Emperor Kanmu

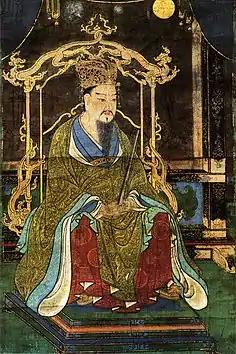
Portrait of Emperor Kanmu, 16th century

, or Kammu, was the 50th emperor of Japan, according to the traditional order of succession. Kammu reigned from 781 to 806, and it was during his reign that the scope of the emperor's powers reached its peak. His reign saw the transition from the Nara period to the Heian period.